American University in Bulgaria

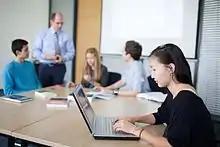
Classroom Environment

The university follows the traditional American-style of education liberal arts. More than 60% of the students graduate from AUBG with two majors or a major and a minor. More than half of graduating seniors complete double majors, while many undergraduates supplement their main field of study with a minor in one of 19 disciplines offered at AUBG.